IAI Kfir

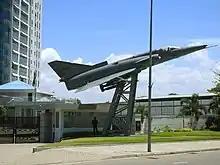
IAI Kfir C.2 at the entrance to Sri Lanka Air Force Headquarters, Colombo

The Sri Lanka Air Force (SLAF) acquired six Kfir C.2s and a single TC.2 in 1995–1996. A further nine aircraft had been added to the inventory by 2005, including four C.2s and four C.7s acquired in 2000. Currently the SLAF operates two TC.2s, two C.7s and six C.2s by the No. 10 "Fighter" Squadron. The SLAF used their Kfirs to carry out attacks against LTTE rebels during the Sri Lankan Civil War in Sri Lanka. Two Kfir C.7s were destroyed on the ground in an LTTE attack on SLAF Katunayake air base, part of Bandaranaike International Airport, on 24 July 2001. Three others were lost in non-combat related accidents during the Civil War period. None were lost in aerial combat. In March 2011, two Kfirs collided in mid-air during an airshow practice sortie.